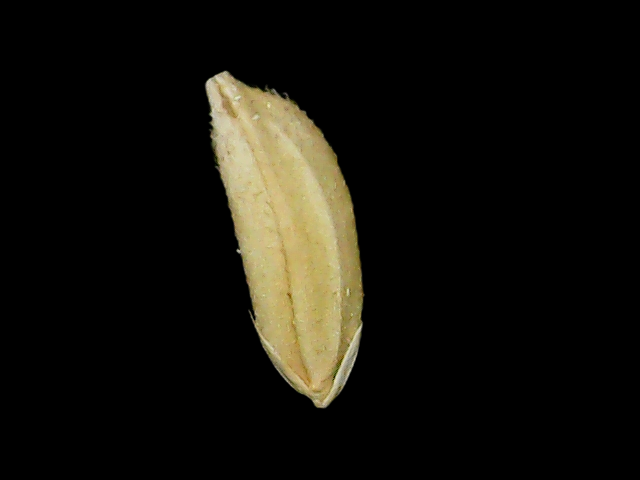
Rice variety: Binadhan12